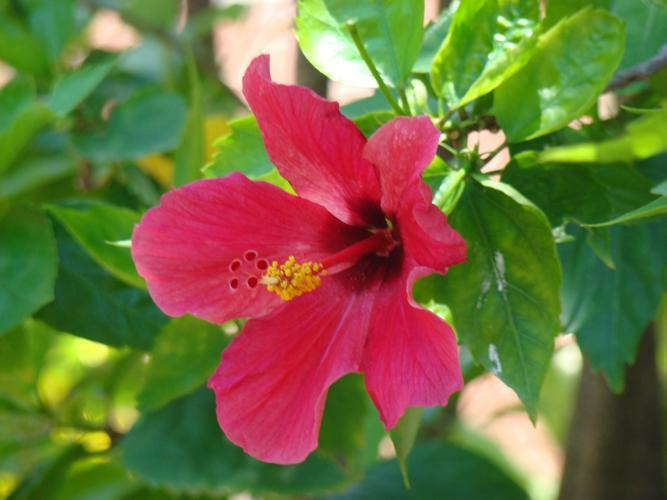
Flower: hibiscus